Sousveillance

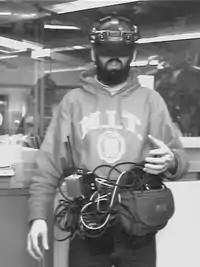
Steve Mann's Visual Filter for continuous live webcast as well as viewing (i.e. visual reality modification in realtime).

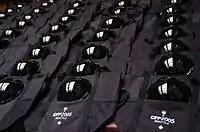
Sousveillance devices for ACM's CFP2005 conference attendees

Personal sousveillance is the art, science, and technology of personal experience capture, processing, storage, retrieval, and transmission, such as lifelong audiovisual recording by way of cybernetic prosthetics, such as seeing-aids, visual memory aids, and the like. Even today's personal sousveillance technologies like camera phones and weblogs tend to build a sense of community, in contrast to surveillance that some have said is corrosive to community.